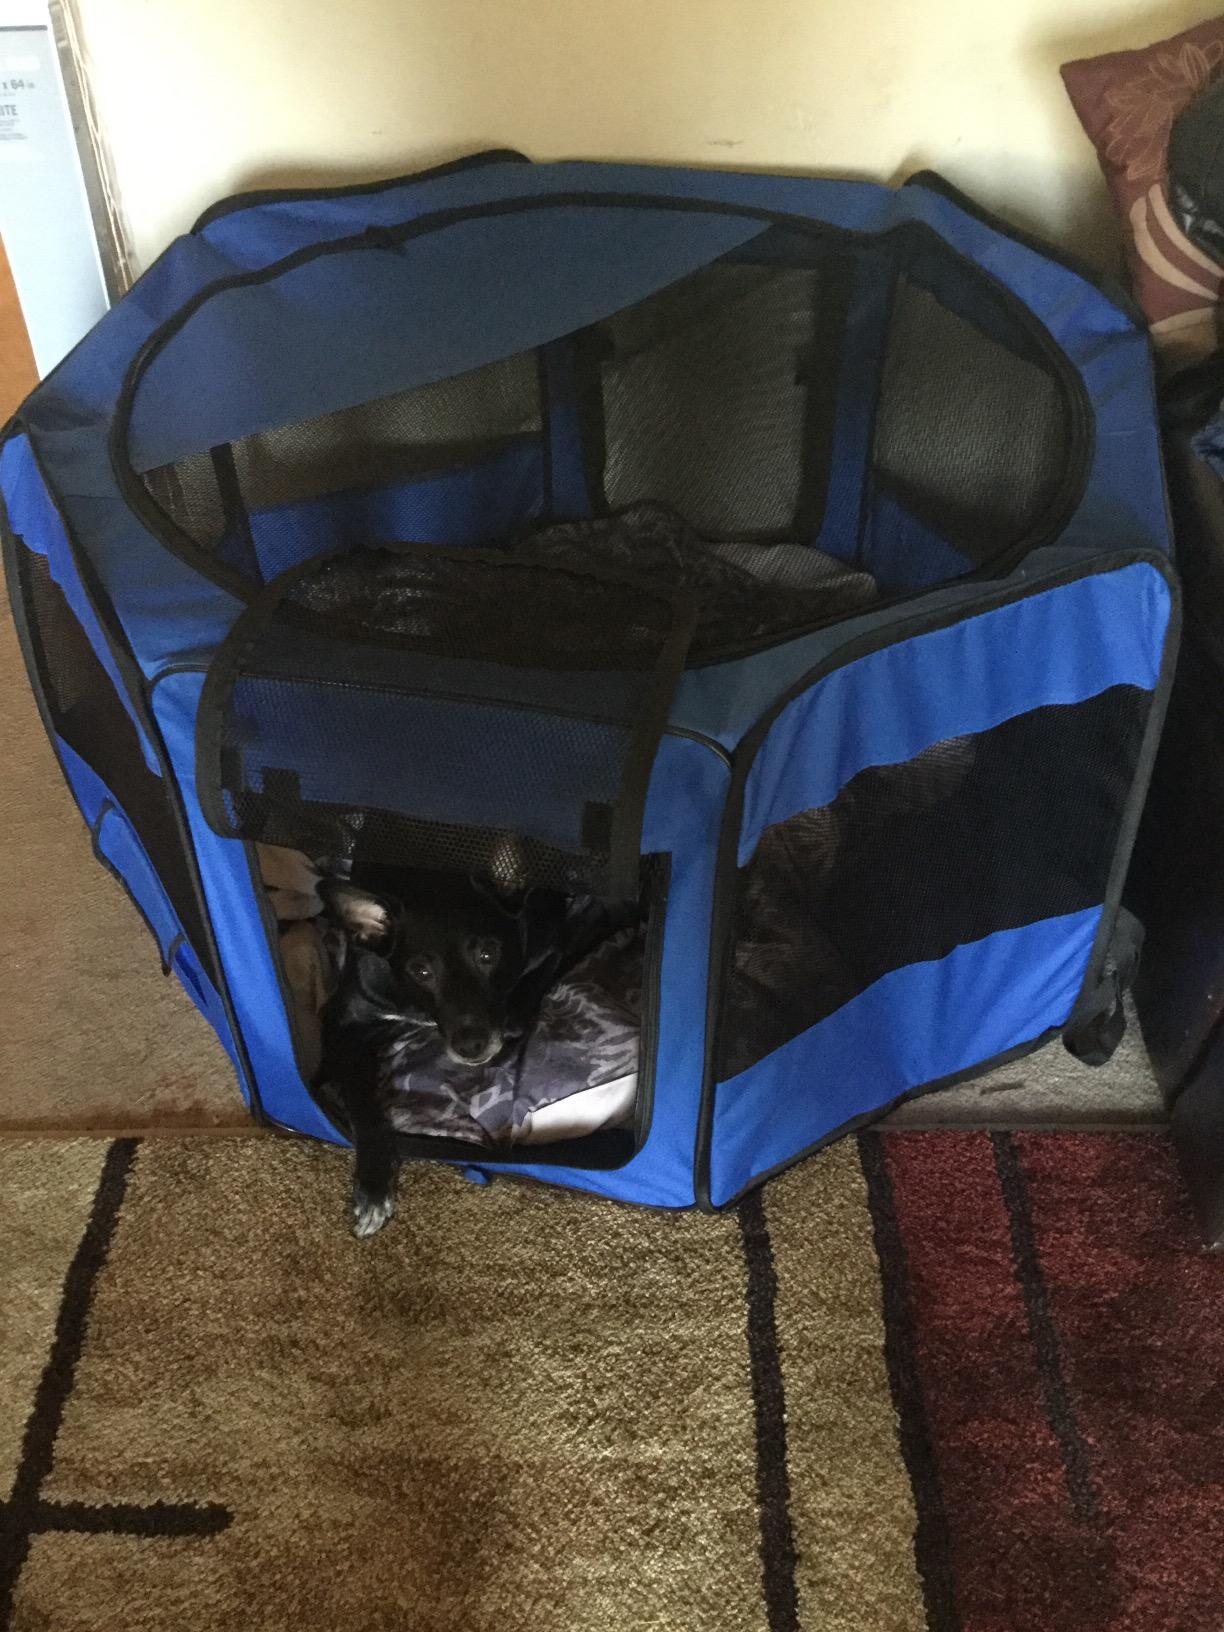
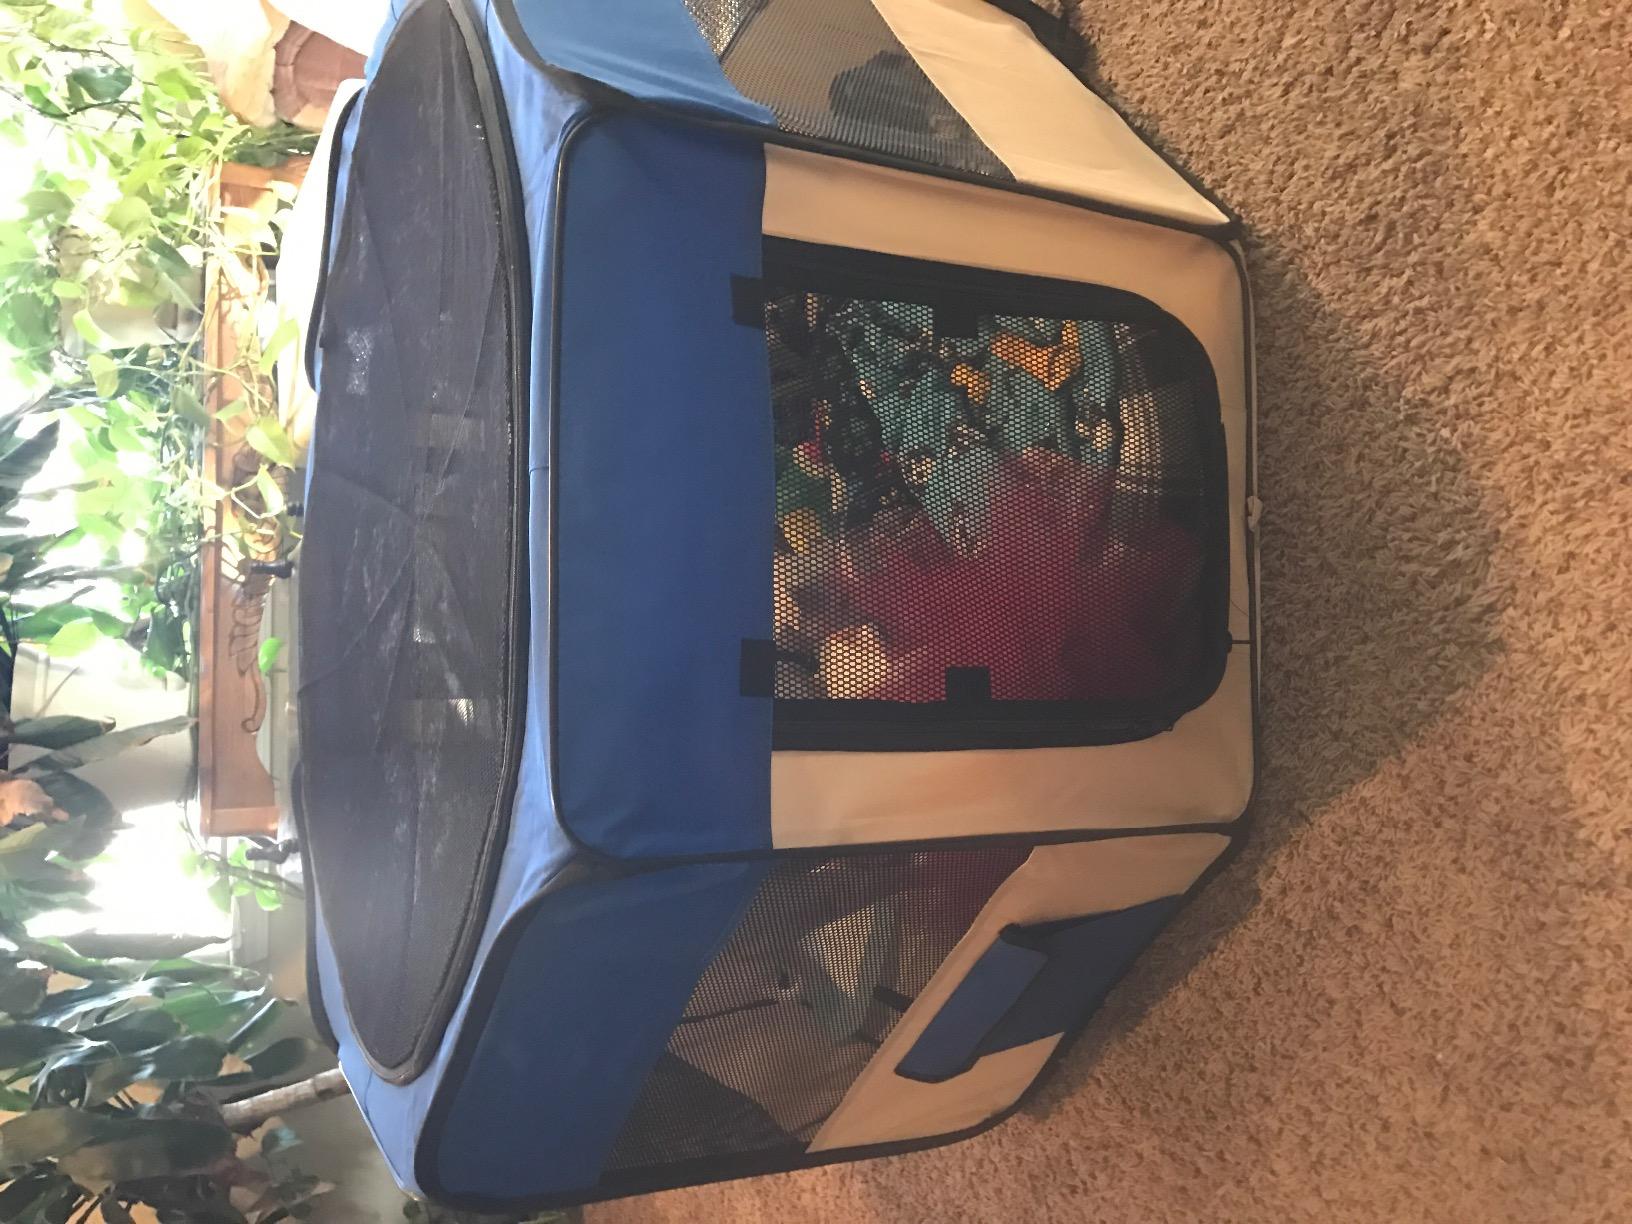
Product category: items_kennel
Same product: no